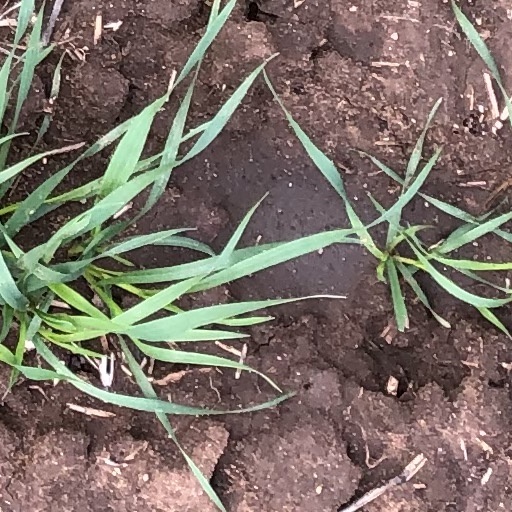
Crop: wheat